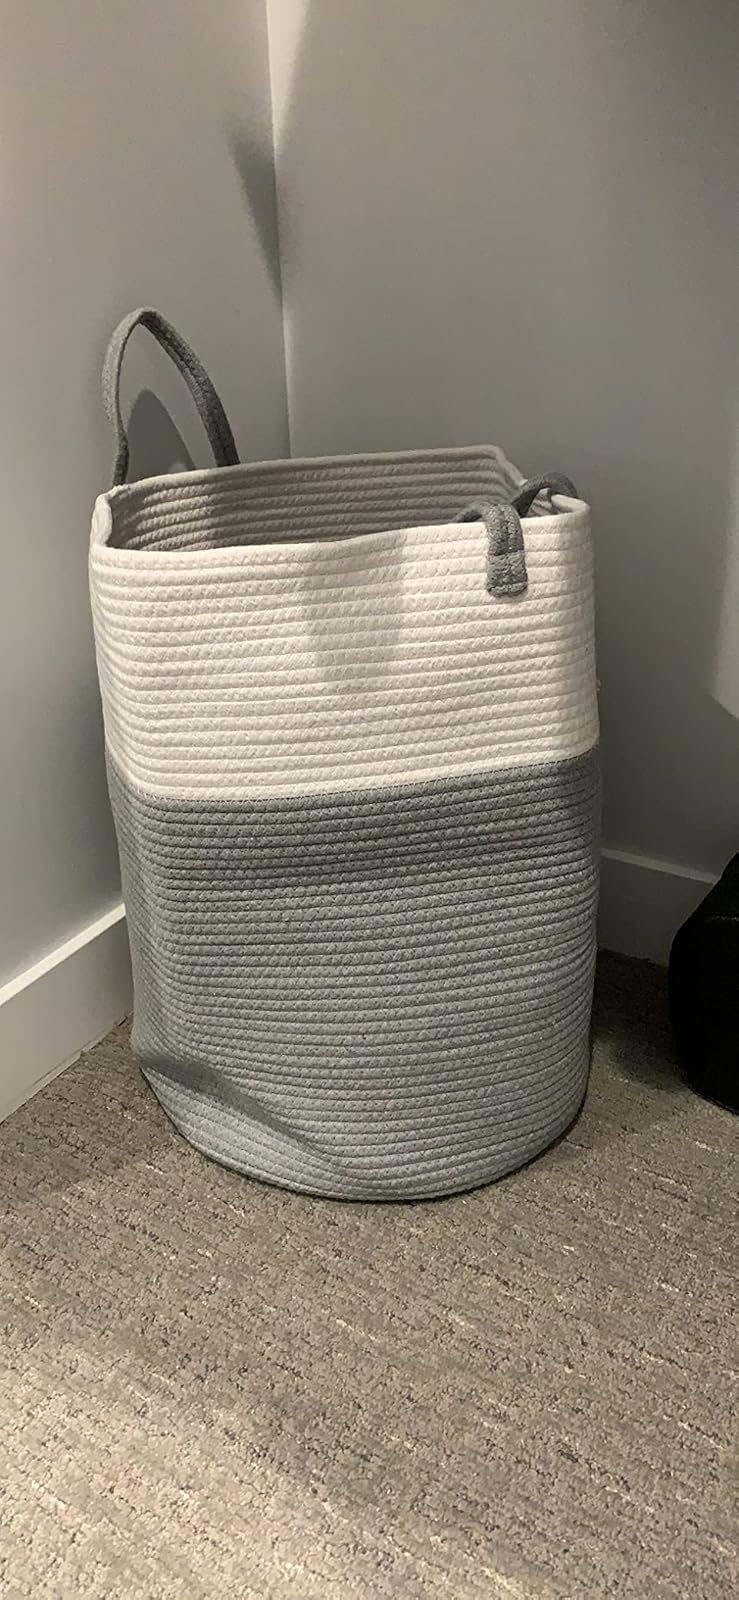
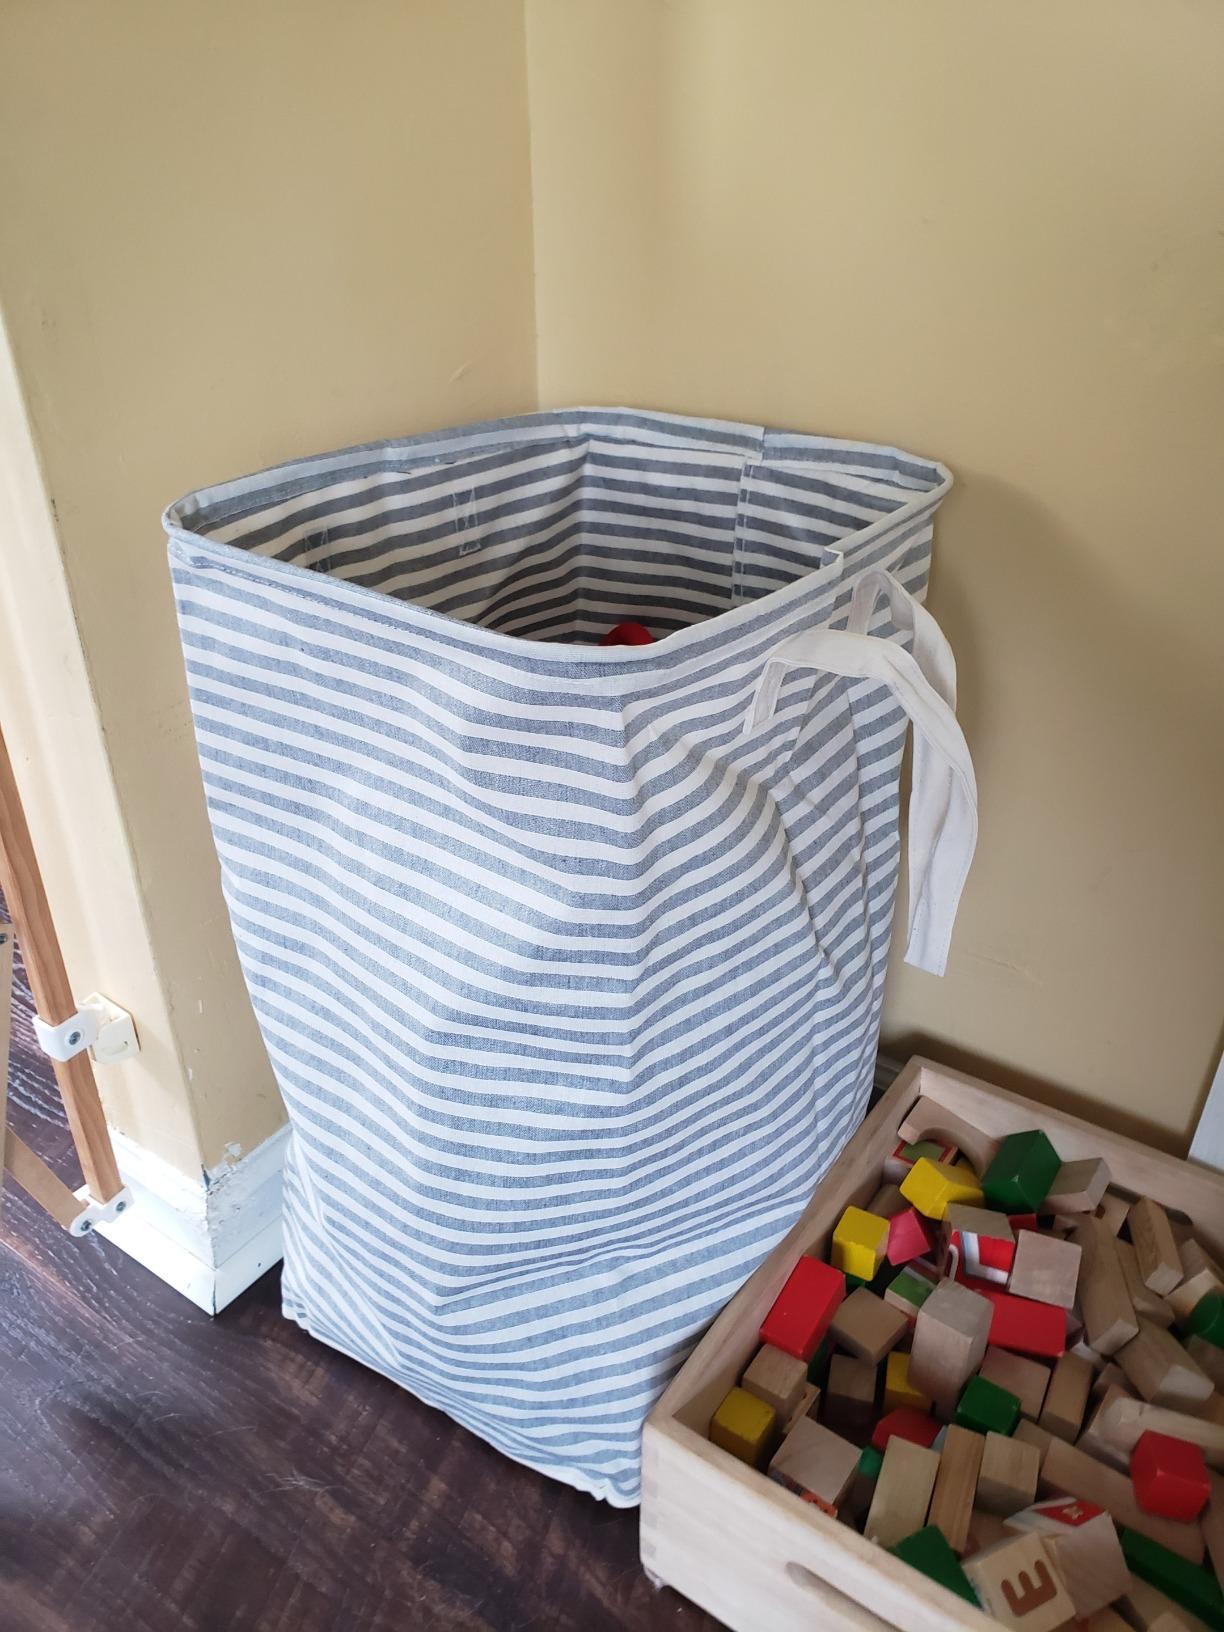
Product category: items_hamper
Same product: no